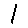
Label: 1